MacMillan Bloedel

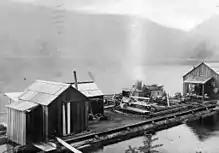
Early hand logging family on Powell River

In 1908 two American entrepreneurs, Dr. Dwight Brooks and Michael Scanlon, created a newsprint mill at Powell River, northwest of Vancouver. The Powell River Company turned out the first roll of newsprint manufactured in British Columbia in 1912. It soon became one of the world's largest newsprint plants and today is credited with introducing the first self-dumping log barge to British Columbia.